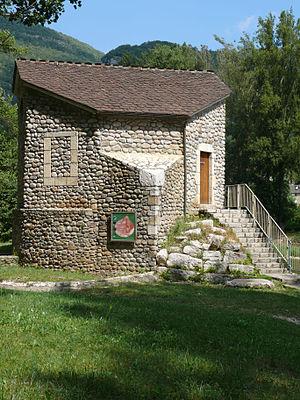
Quézac - Ancien bâtiment de captage de l'eau dans le parc de la source
Quézac est une marque d'eau minérale naturelle gazeuse appartenant au Groupe Ogeu depuis son acquisition auprès du groupe Nestlé Waters en 2017.
Quézac est une ancienne commune française, située dans le département de la Lozère en région Occitanie. Ses habitants sont appelés les Quézacois. En languedocien, on dit Quesac, même prononciation.